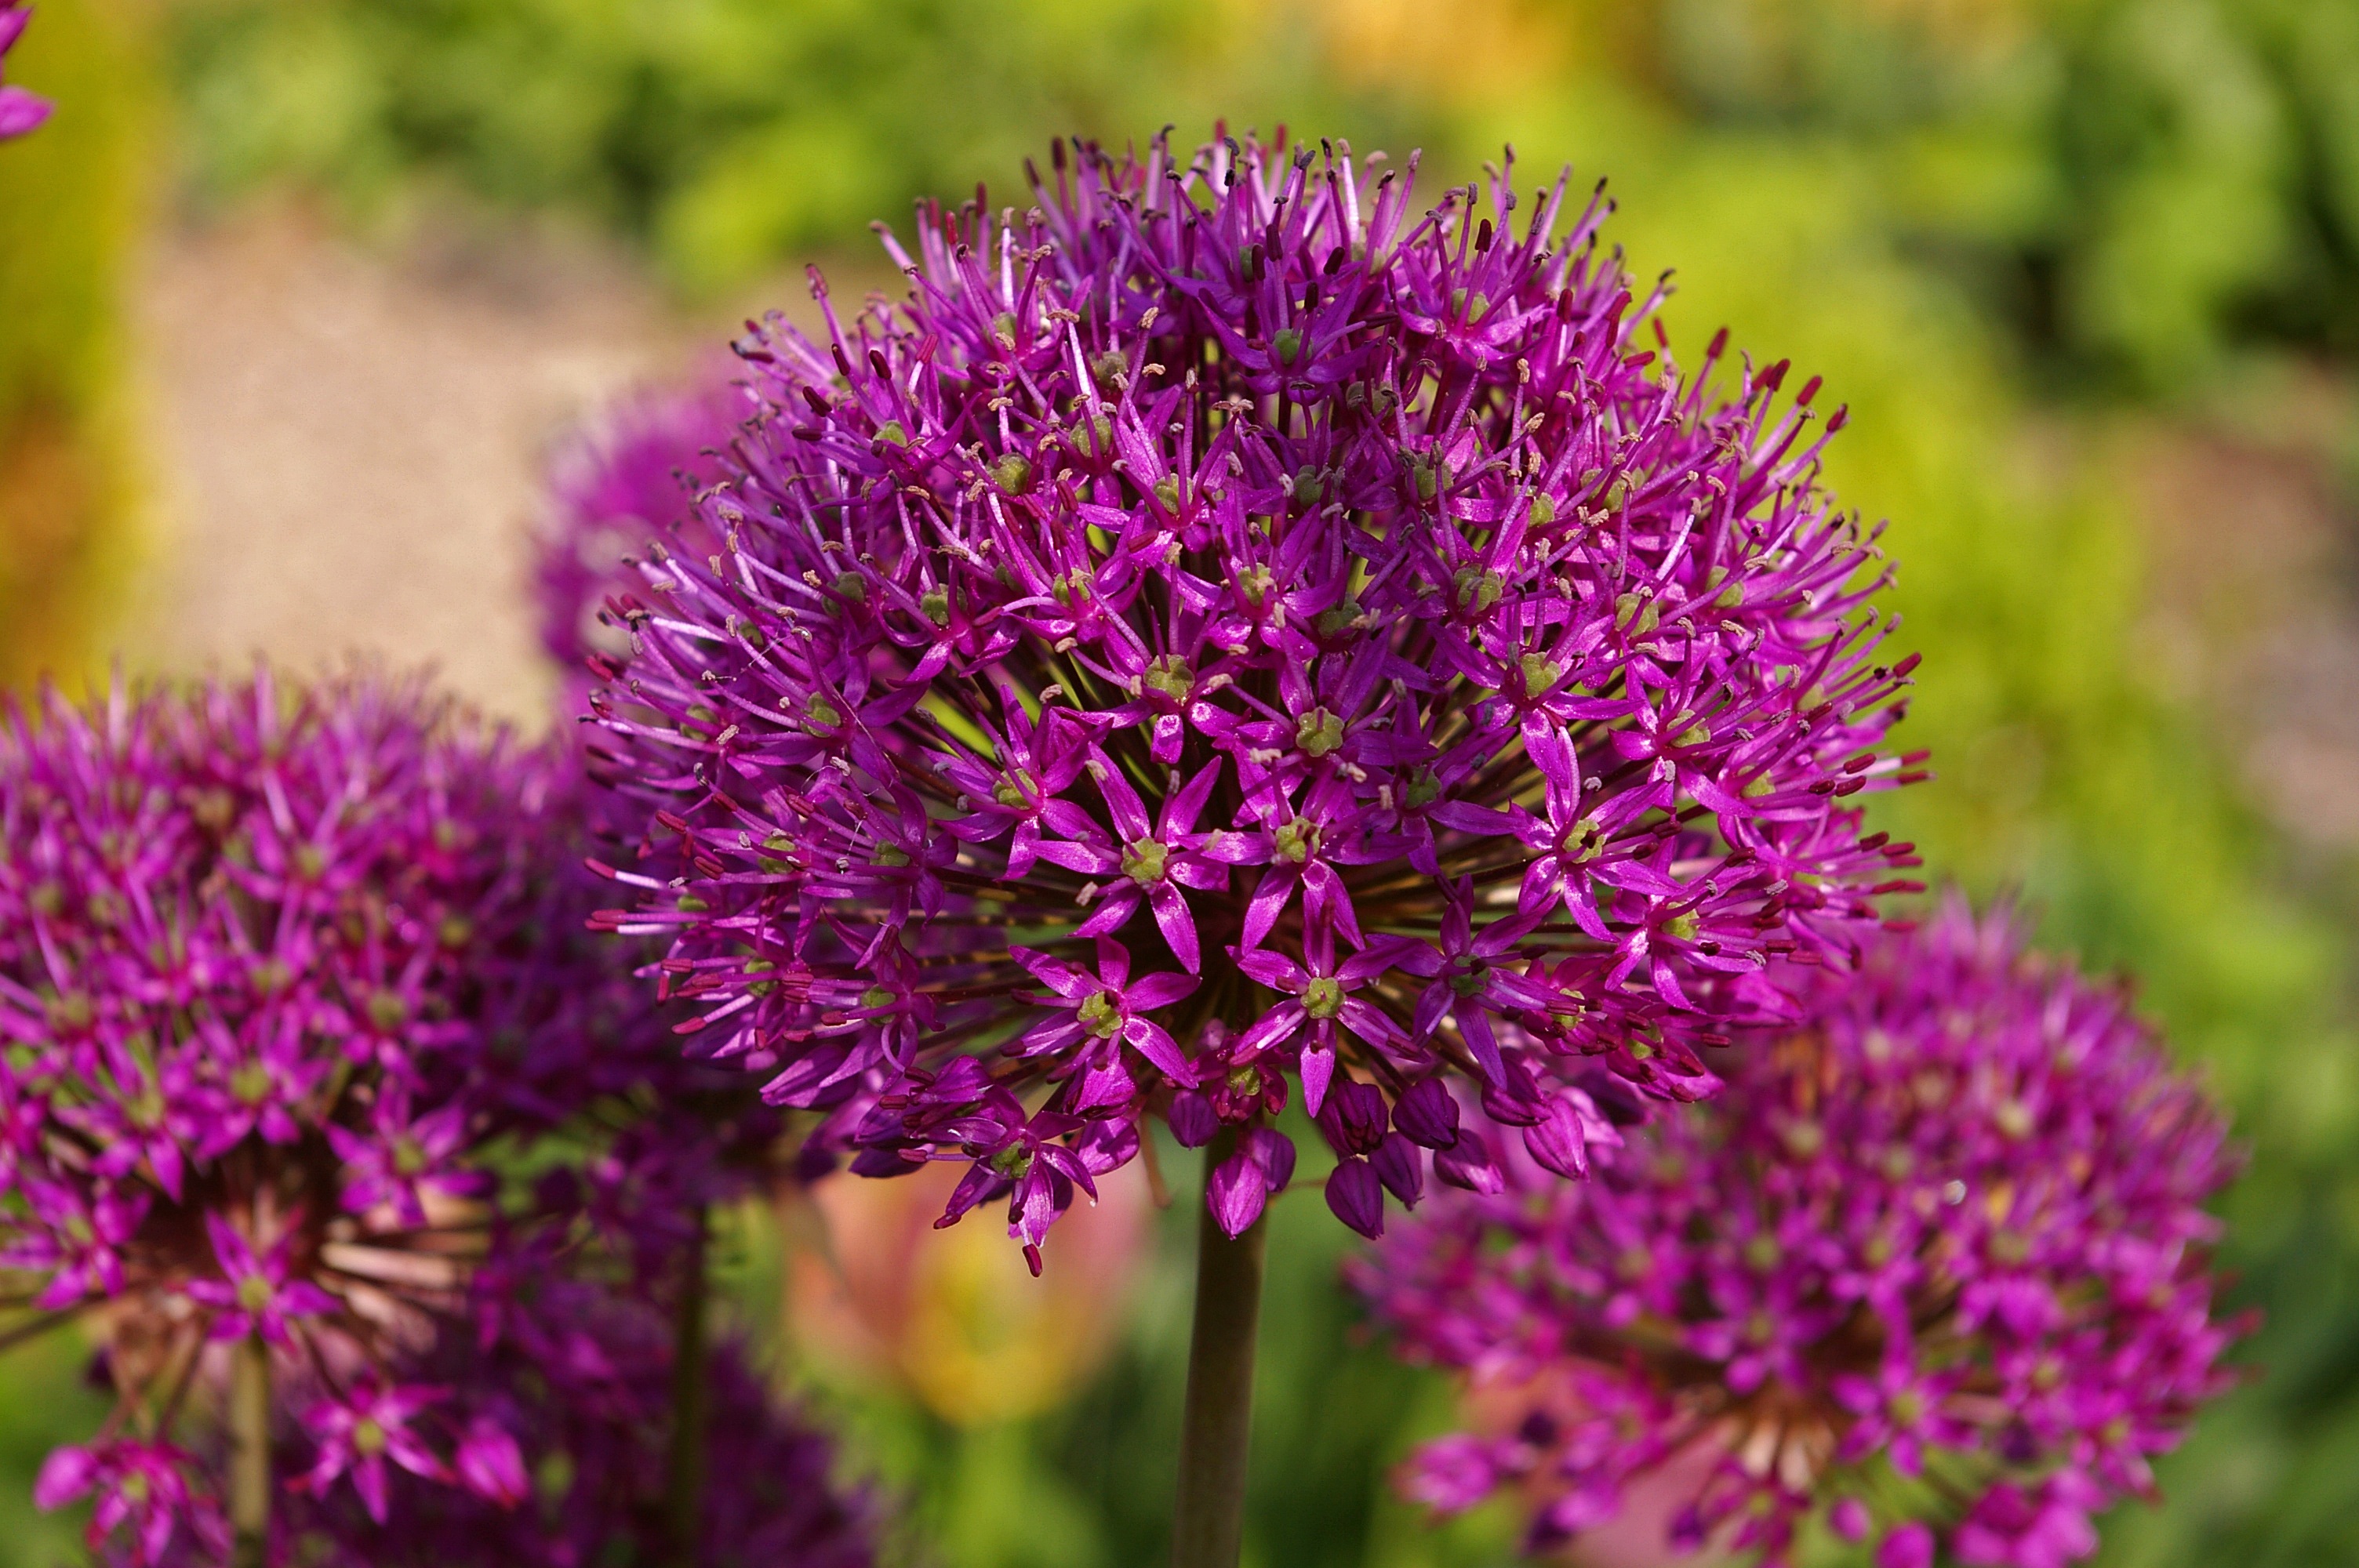
nature, blossom, plant, meadow, prairie, flower, purple, bloom, pollen, herb, produce, insect, botany, garden, close, flora, wildflower, violet, bee, leek, purple flower, flowering plant, ornamental onion, schnittblume, ball leek, flower balls, sphaerocephalon, land plant, onion genus